Pierre Andreu

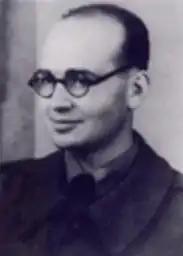

Pierre Andreu (12 July 1909 – 25 March 1987) was a French journalist, essayist, biographer, and poet.